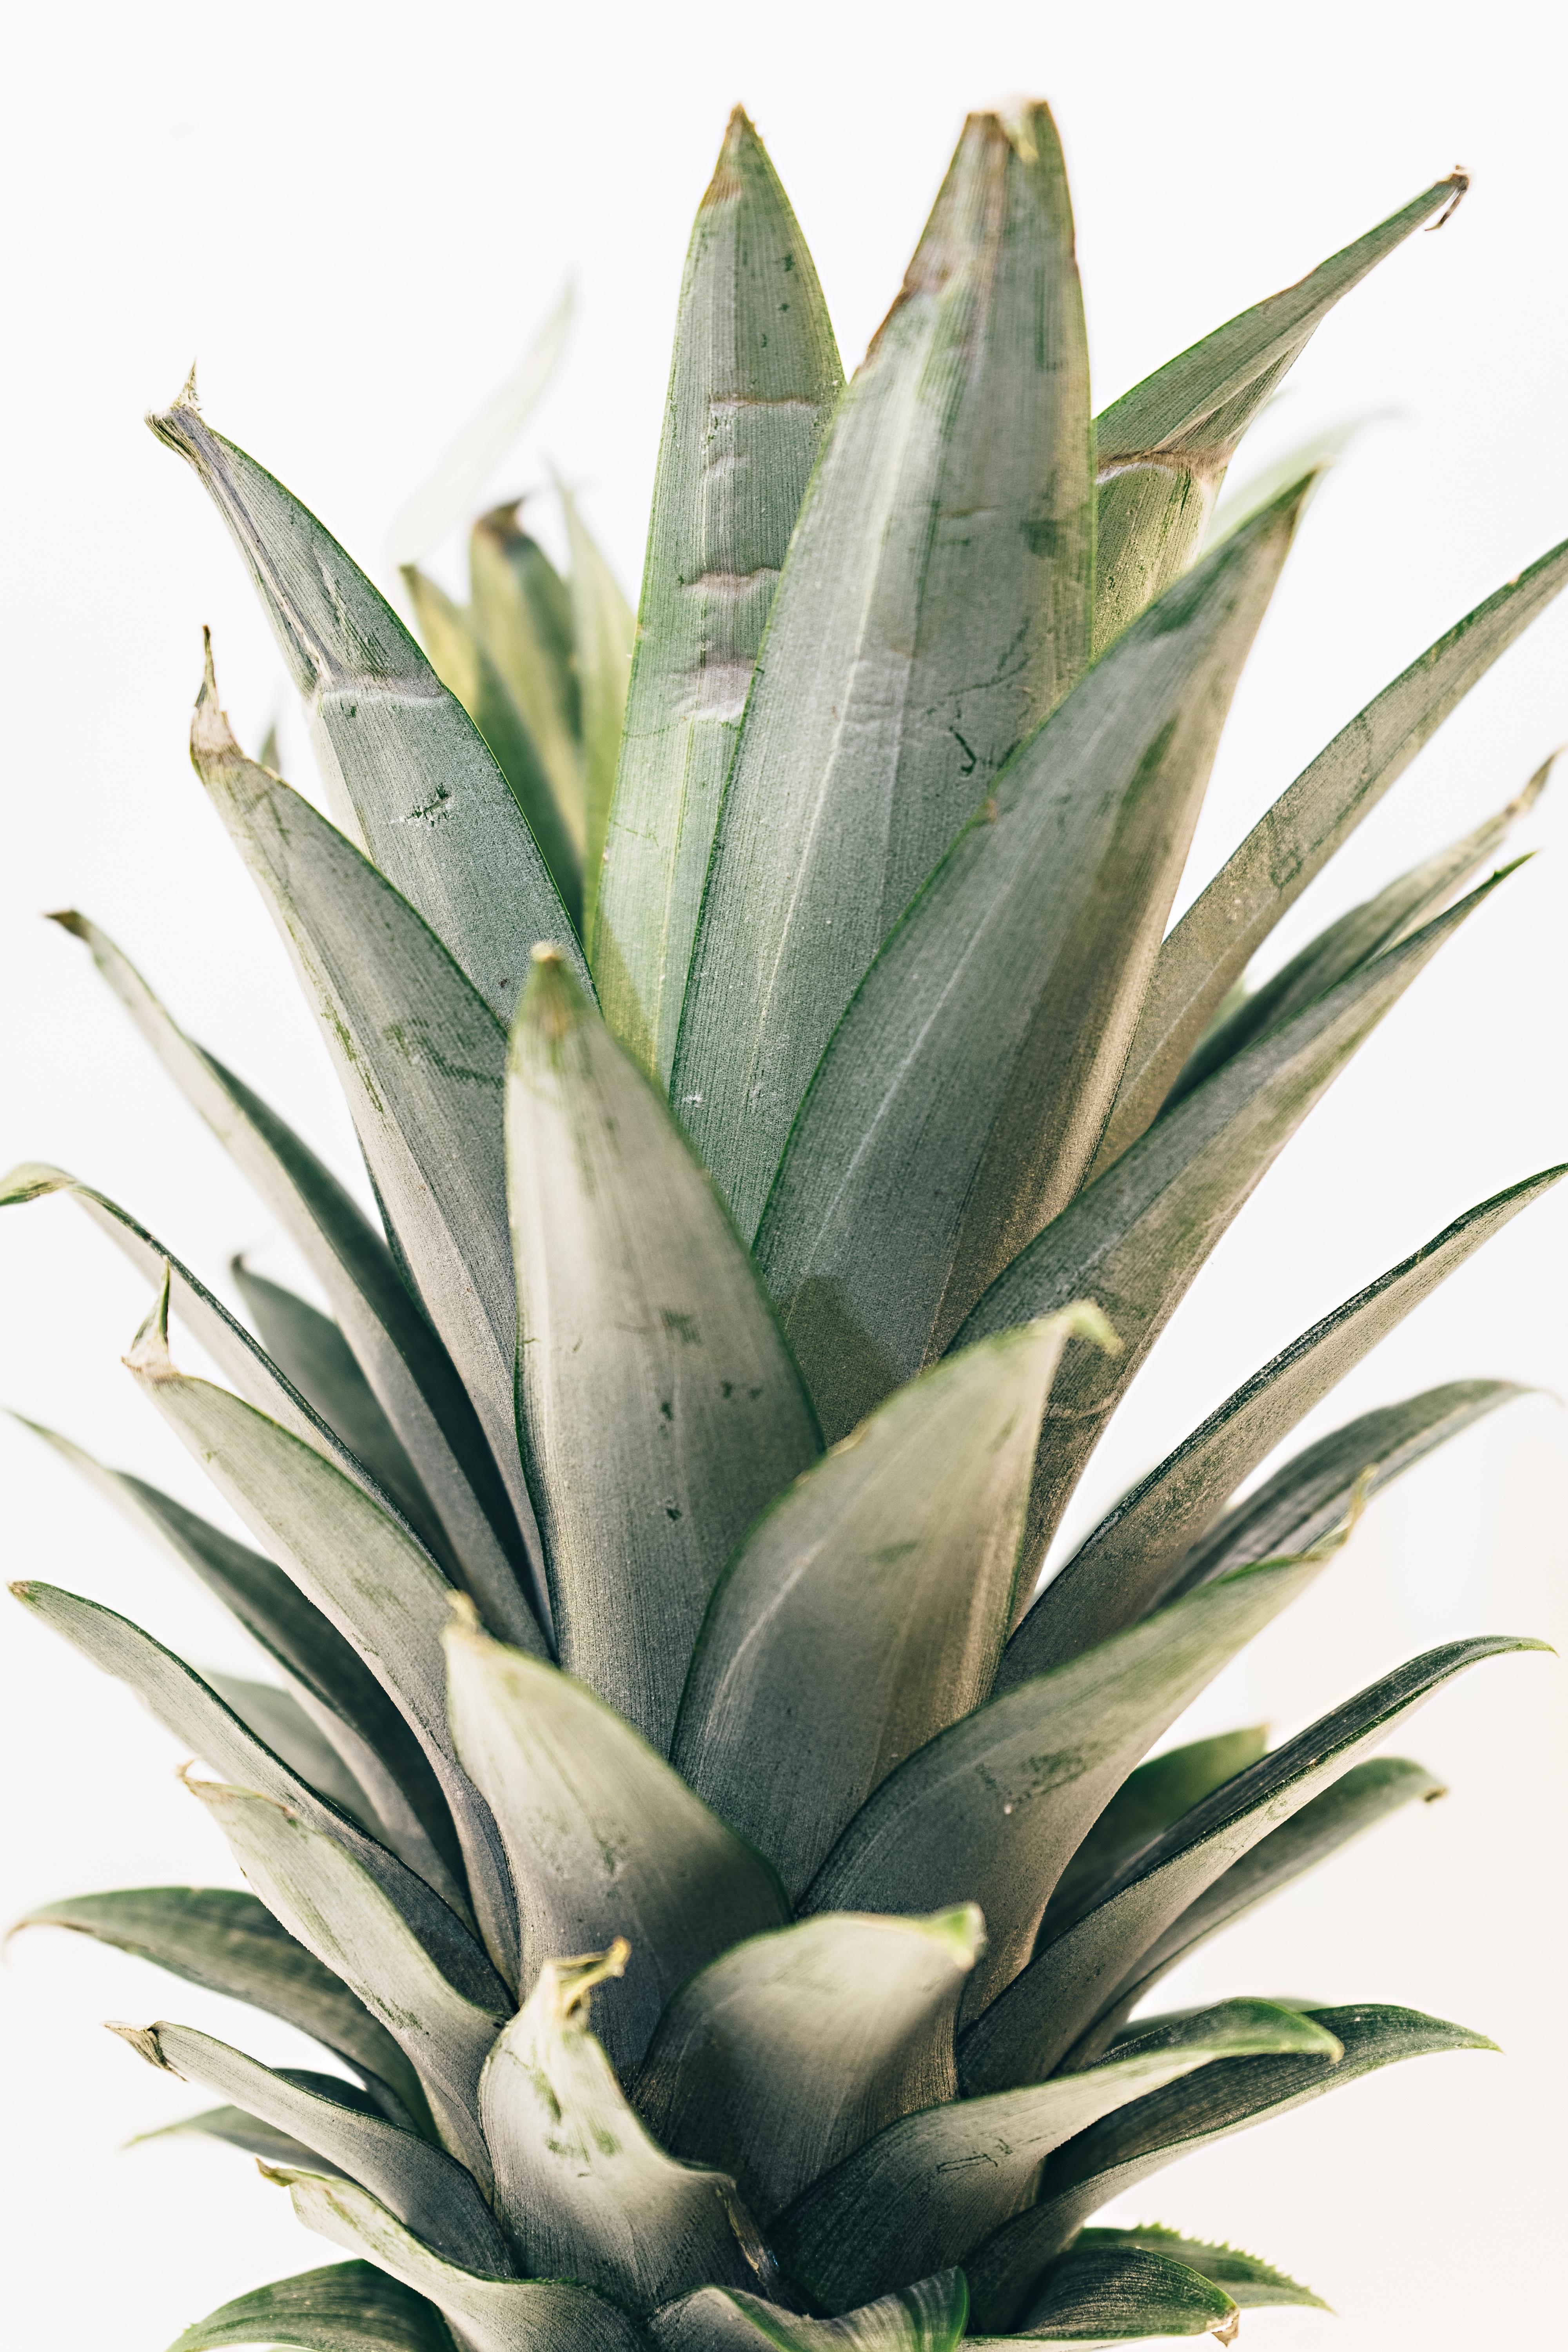
plant, fruit, flower, food, produce, botany, pineapple, agave, flowering plant, bromeliaceae, land plant, arecales, agave azul